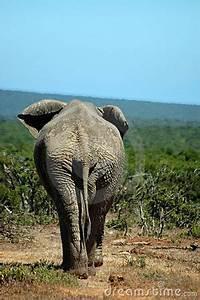
elephant